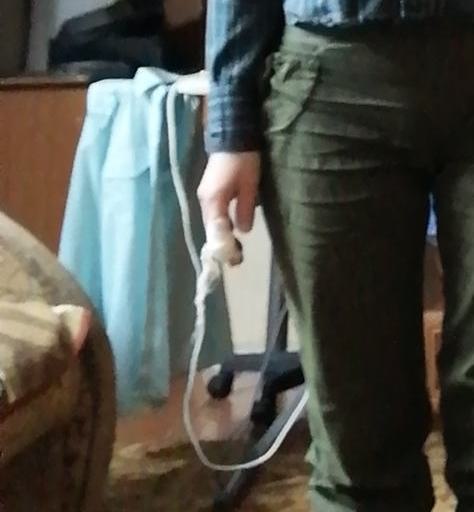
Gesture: no_gesture